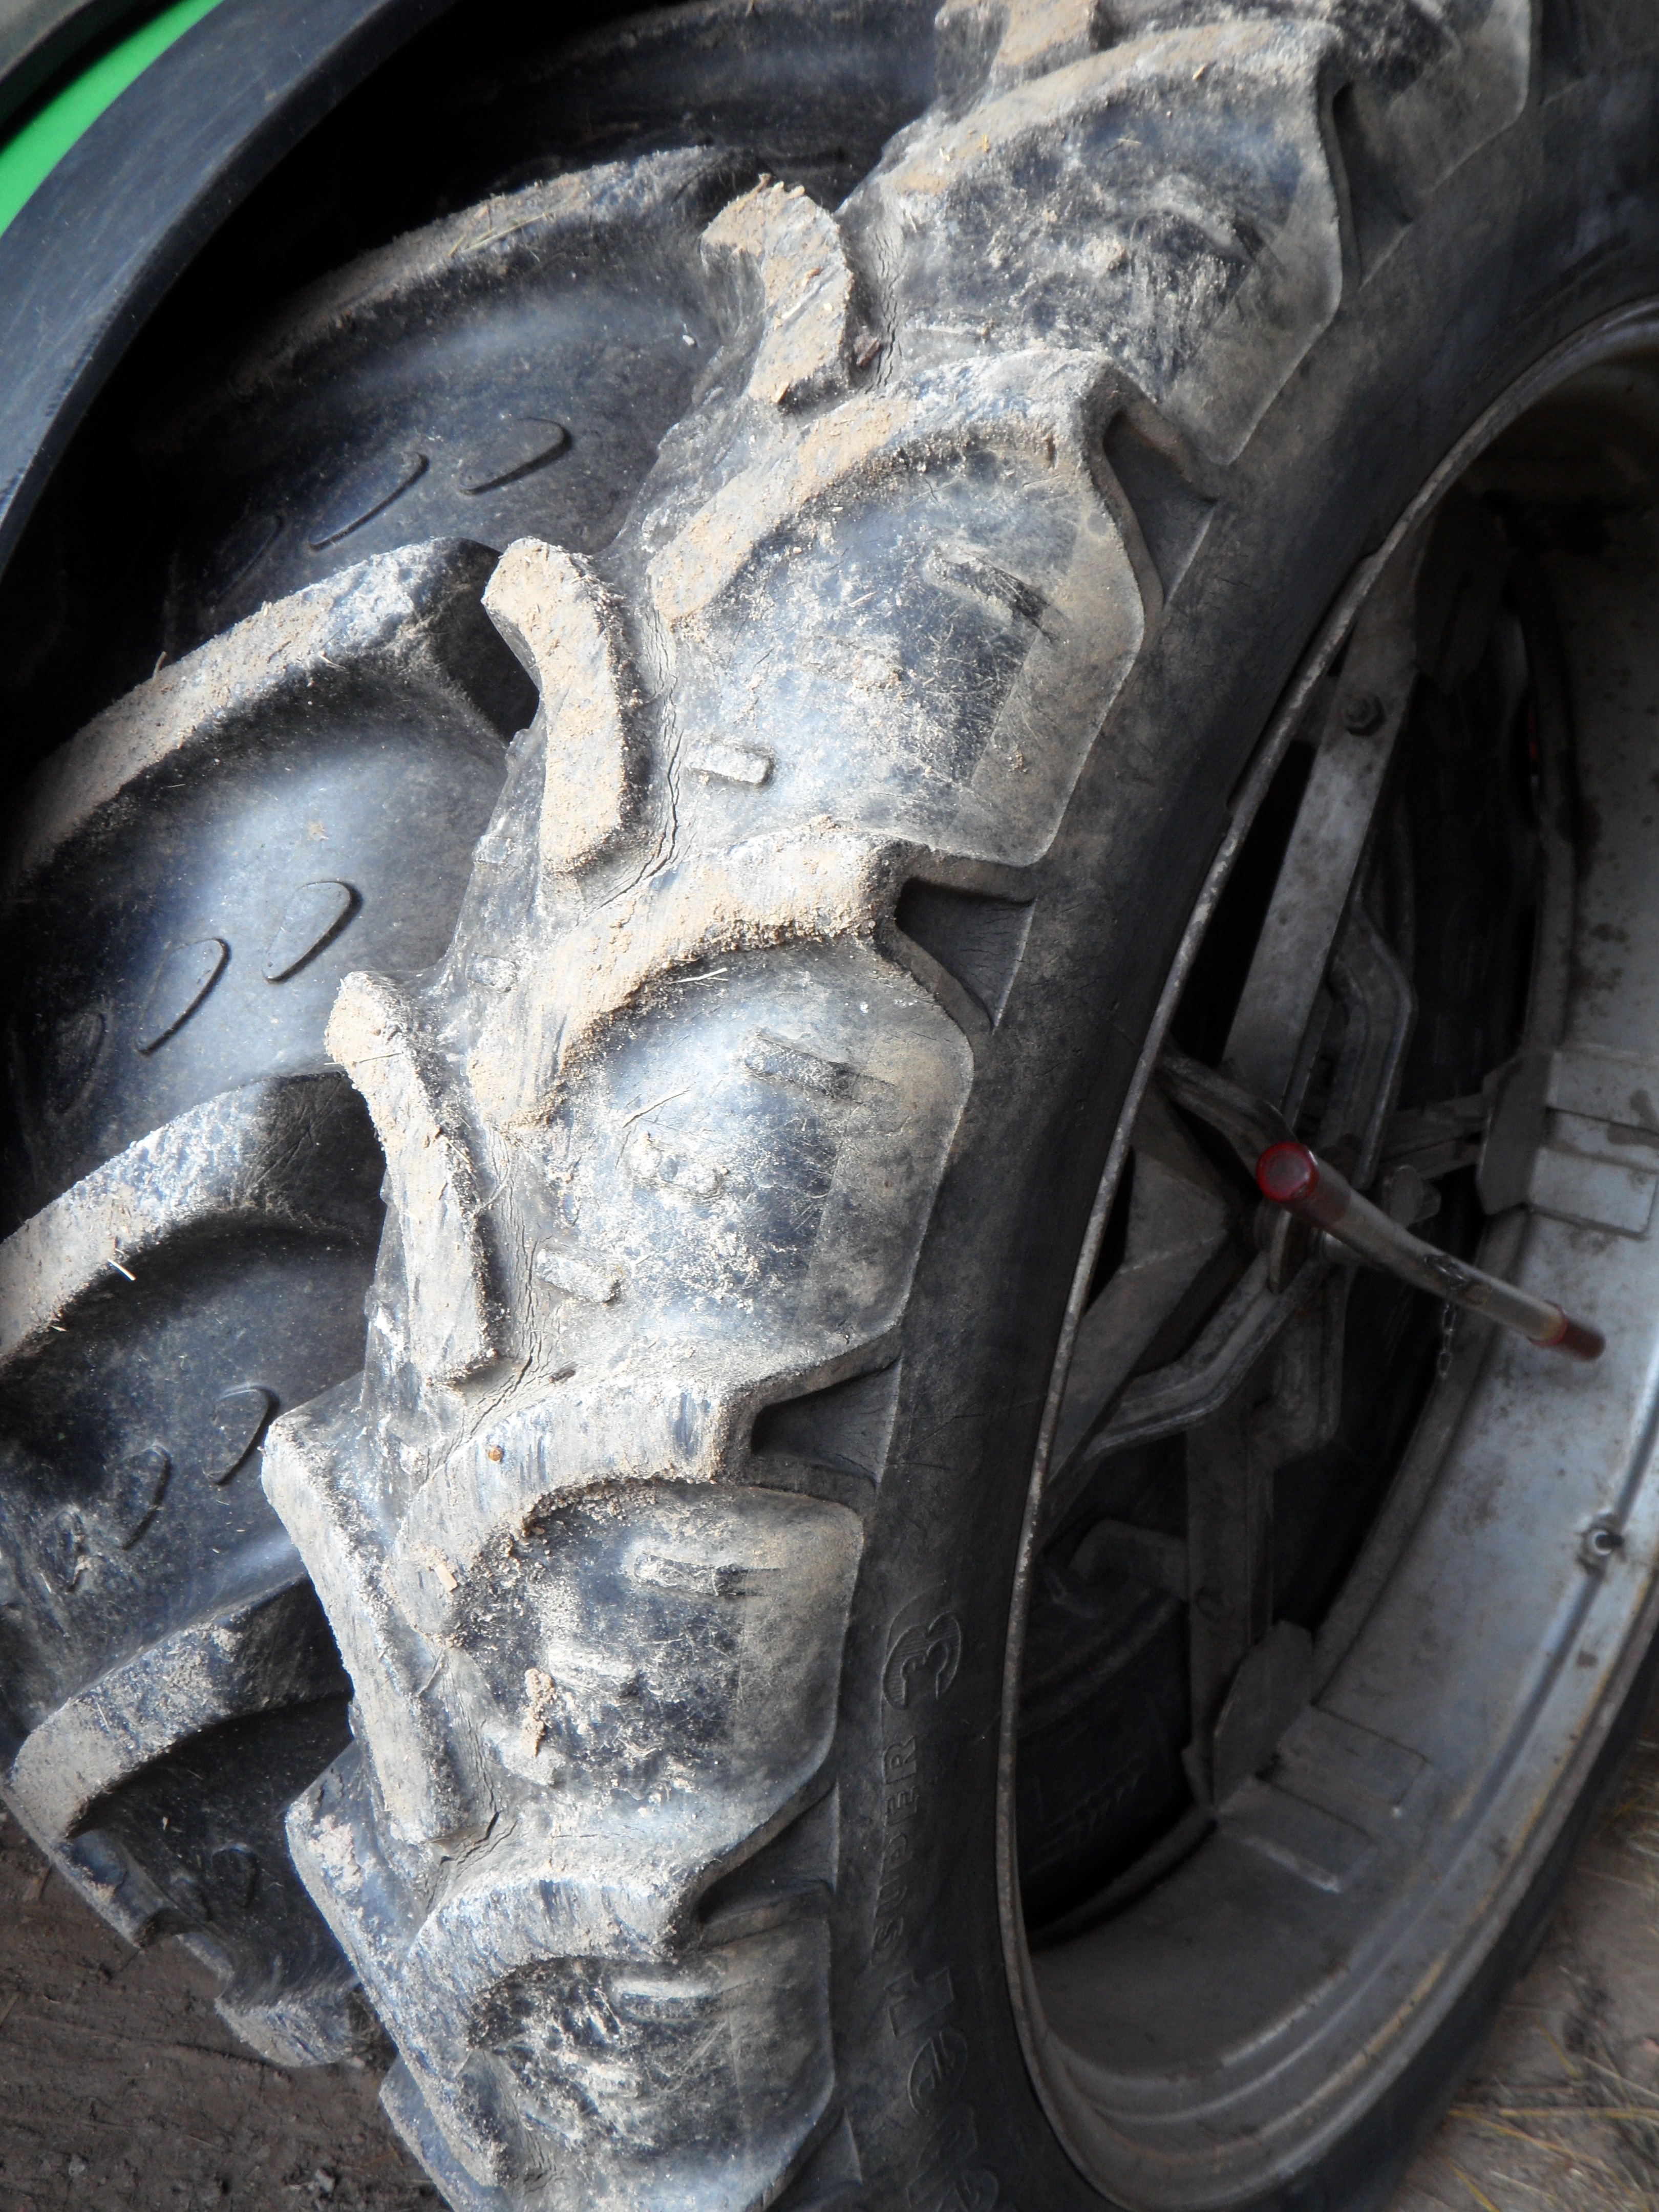
tractor, farm, wheel, profile, spoke, tire, bumper, rim, mature, tread, auto part, automotive exterior, automotive tire, tractor tires